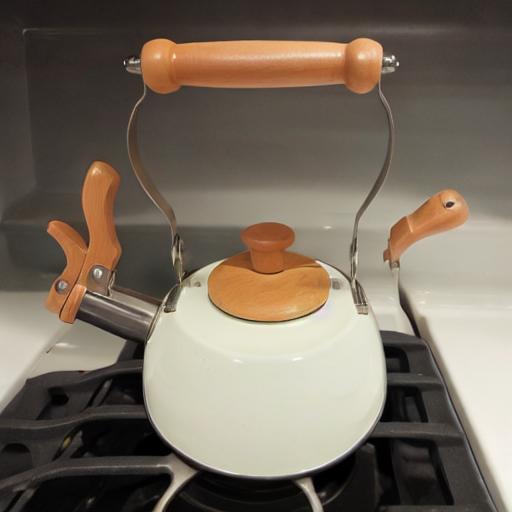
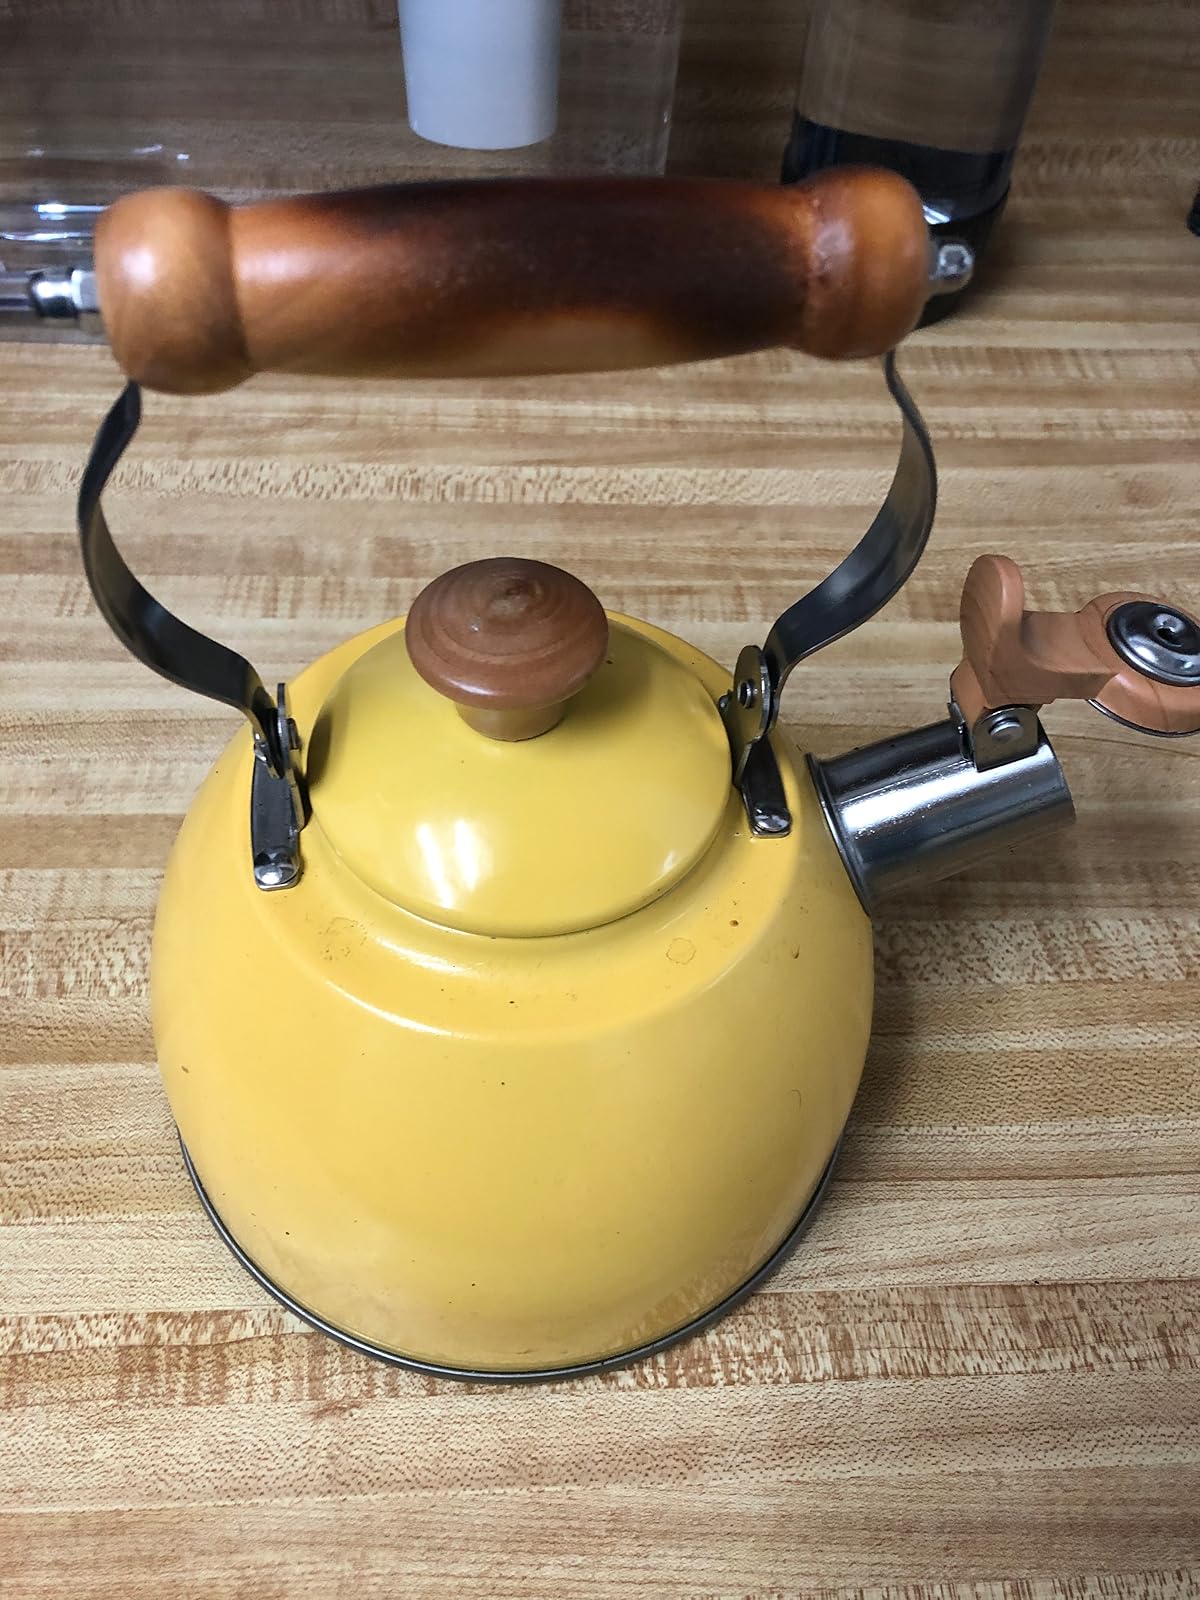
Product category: items_kettle
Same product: no